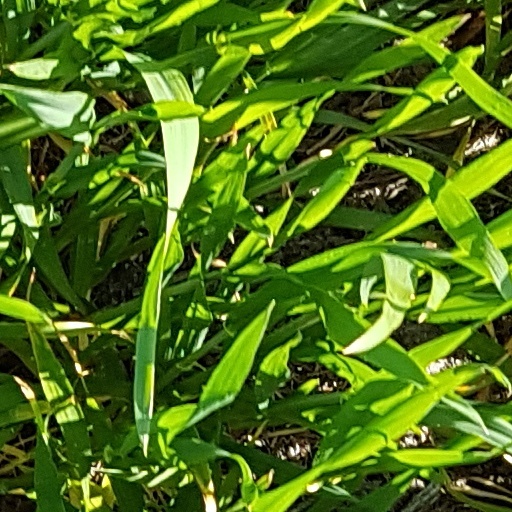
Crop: wheat